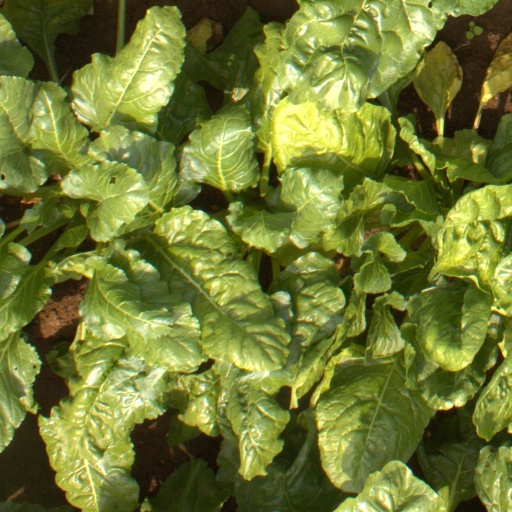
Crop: sugar beet